All Out (2020)

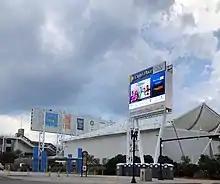
Due to the COVID-19 pandemic, the majority of the event was held at Daily's Place in Jacksonville, Florida

On August 31, 2019, the American professional wrestling promotion All Elite Wrestling (AEW) held a pay-per-view (PPV) event titled All Out during Labor Day weekend. The event was a spiritual sequel to the September 2018 independently produced All In show, an event that led to the foundation of AEW in January 2019. While AEW President and Chief Executive Officer Tony Khan had stated that there would be a second All Out event, it was not officially announced until the 2020 Double or Nothing PPV in May when a second All Out show was announced as occurring during that year's Labor Day weekend on Saturday, September 5, 2020, thus establishing All Out as an annual Labor Day weekend event for AEW. Khan later stated that All Out was considered as one of AEW's "Big Four" PPVs, which includes Double or Nothing, Full Gear, and Revolution, their four biggest domestic shows produced quarterly. On September 5, AEW aired an All Out Red Carpet Special and The Buy-In Pre-show on their YouTube channel. Also on September 5, TNT aired a one-hour television special called "Countdown to All Out" which averaged 357,000 viewers.